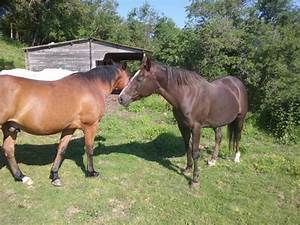
Label: cavallo